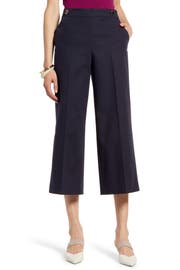
step up your workday look in these high waist pants styled in a cropped wide leg silhouette with smooth front button and flattering front pleat